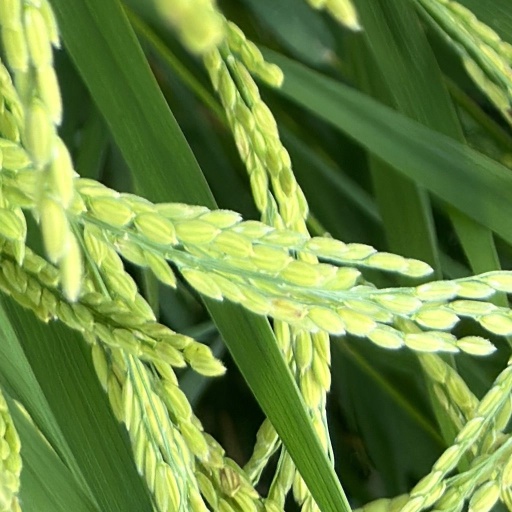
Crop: rice